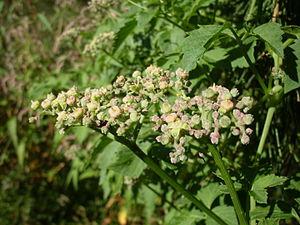
Cayratia est un genre de plantes à fleurs de la famille des Vitaceae comprenant environ 45 espèces.
Cayratia clematidea est une espèce de liane commune en Australie de la famille des Vitaceae. Elle pousse en bordure de la forêt tropicale, depuis les gorges de la rivière Shoalhaven au sud de la Nouvelle-Galles du Sud jusqu'au nord du Queensland. Elle porte des vrilles opposées aux feuilles.